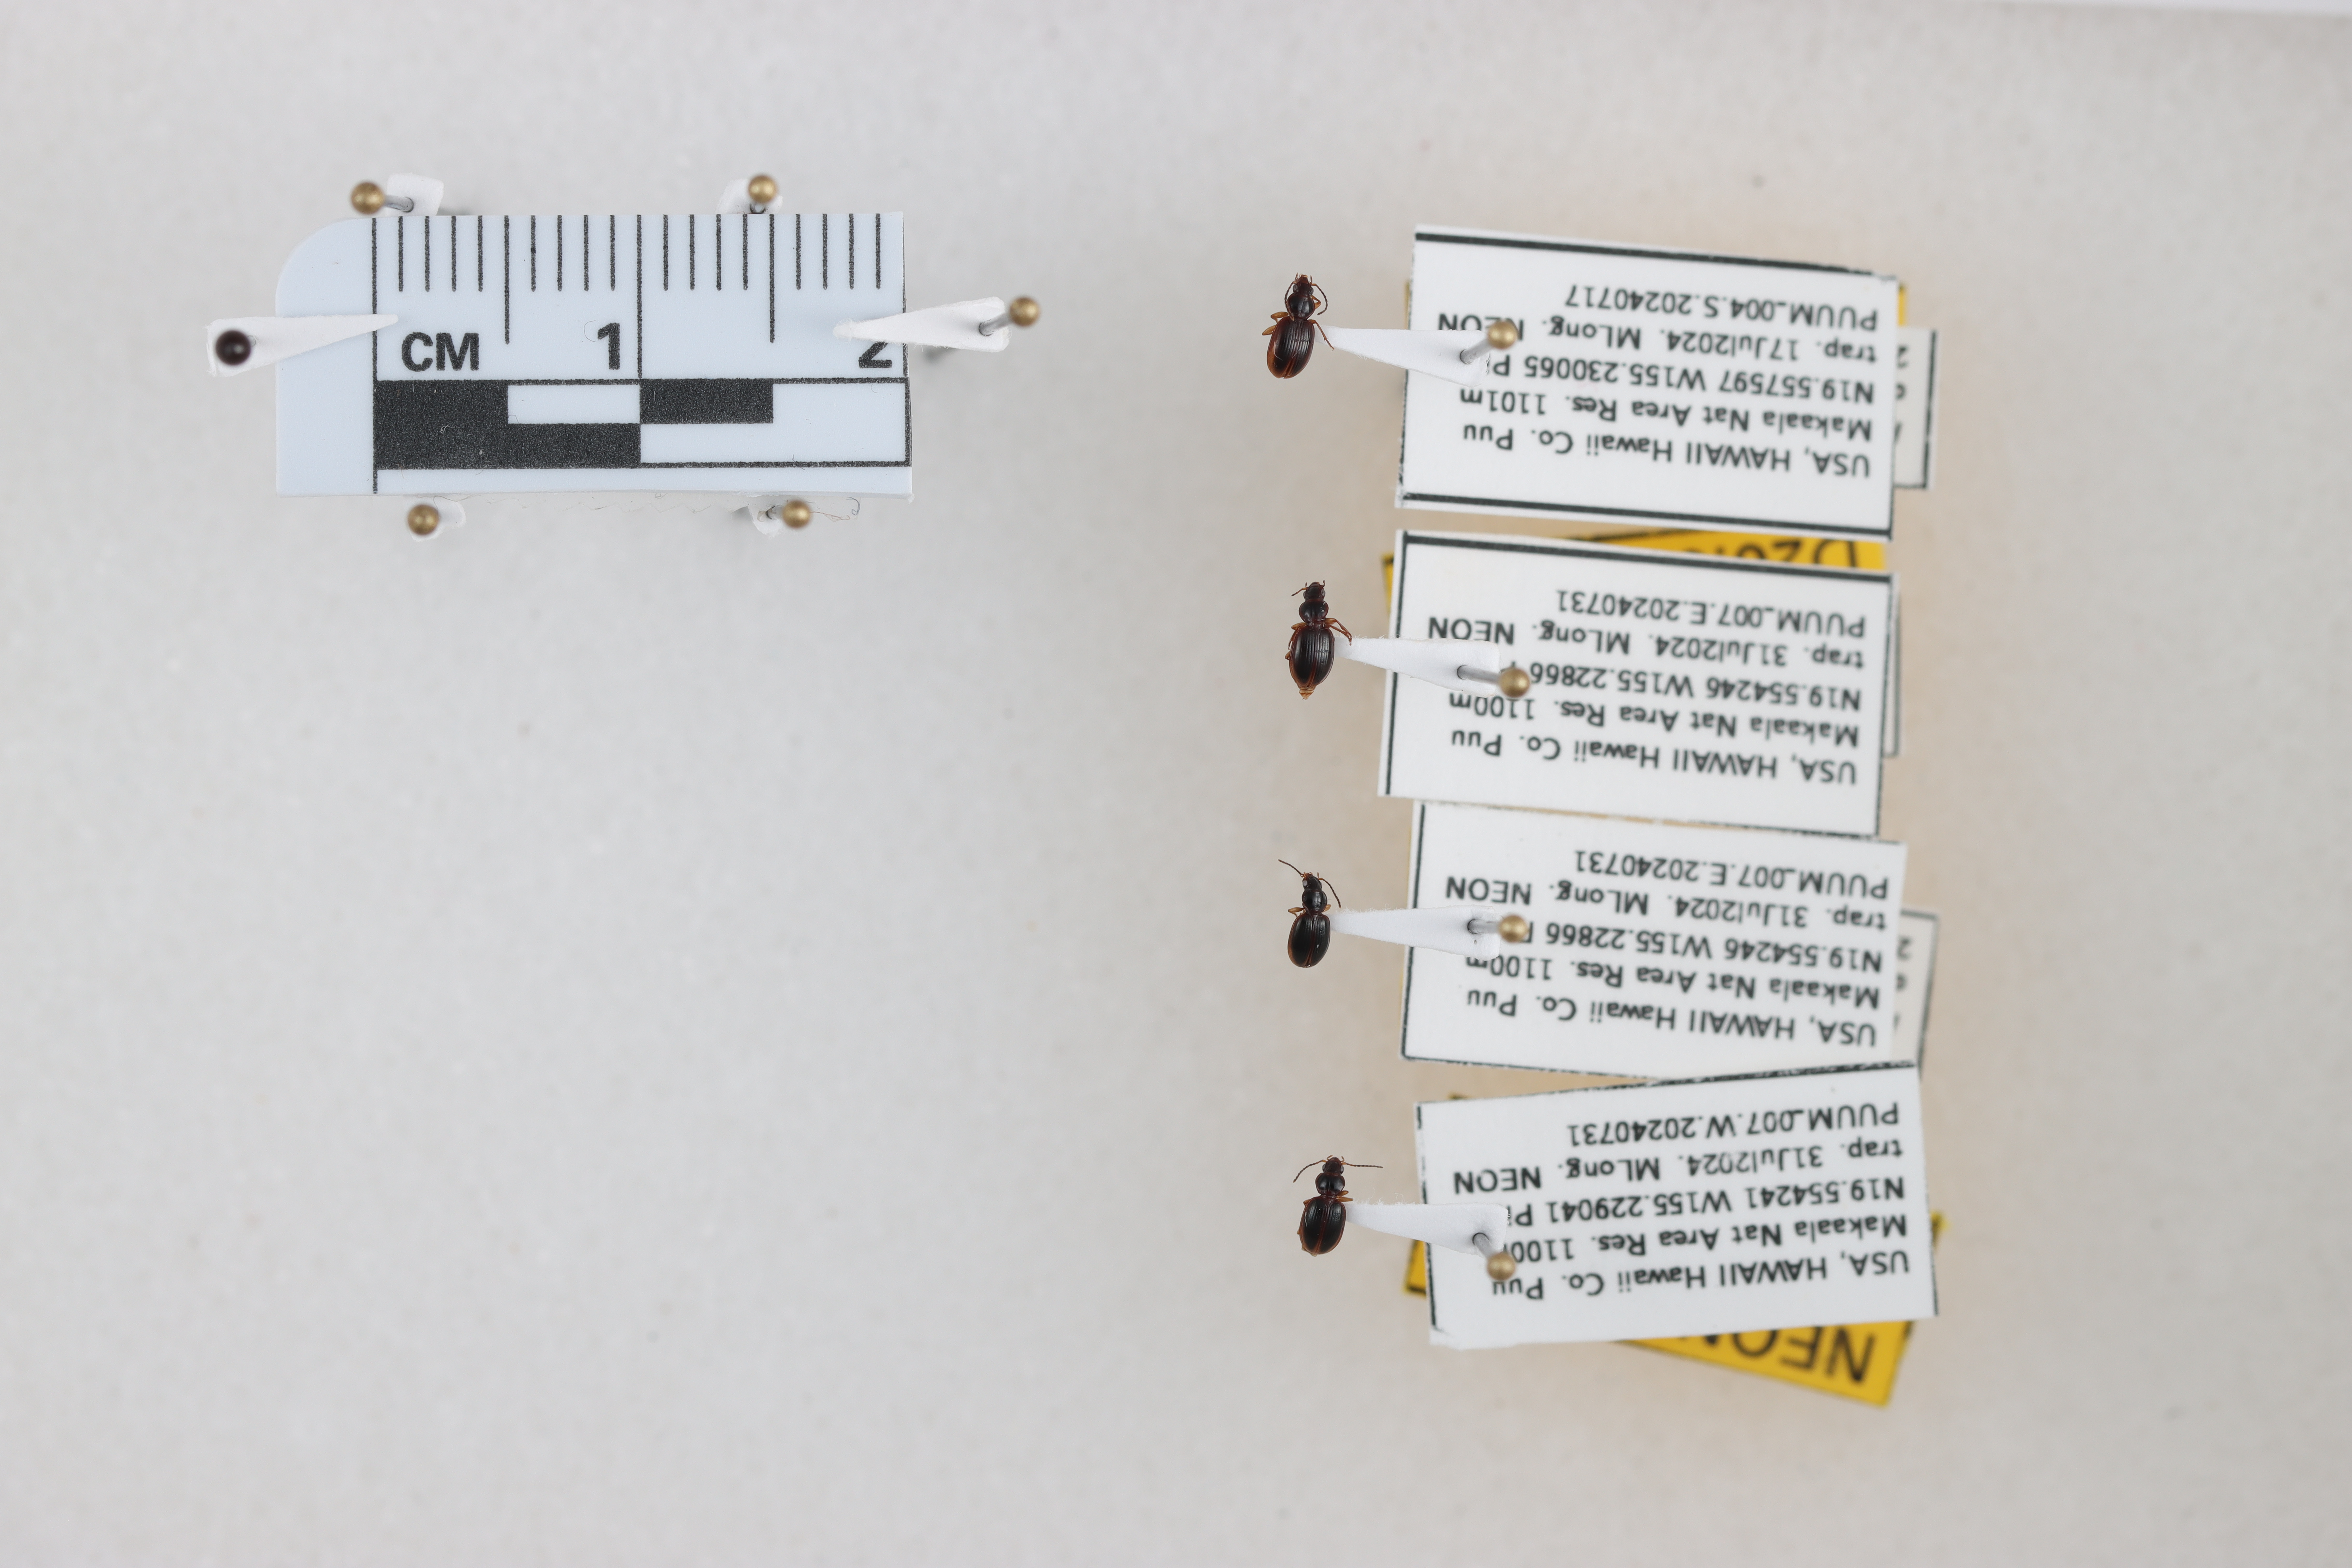
Beetle 1 — elytra length: 0.229 cm, elytra max width: 0.162 cm, basal pronotum width: 0.063 cm

Beetle 2 — elytra length: 0.229 cm, elytra max width: 0.163 cm, basal pronotum width: 0.067 cm

Beetle 3 — elytra length: 0.201 cm, elytra max width: 0.151 cm, basal pronotum width: 0.062 cm

Beetle 4 — elytra length: 0.209 cm, elytra max width: 0.162 cm, basal pronotum width: 0.066 cm